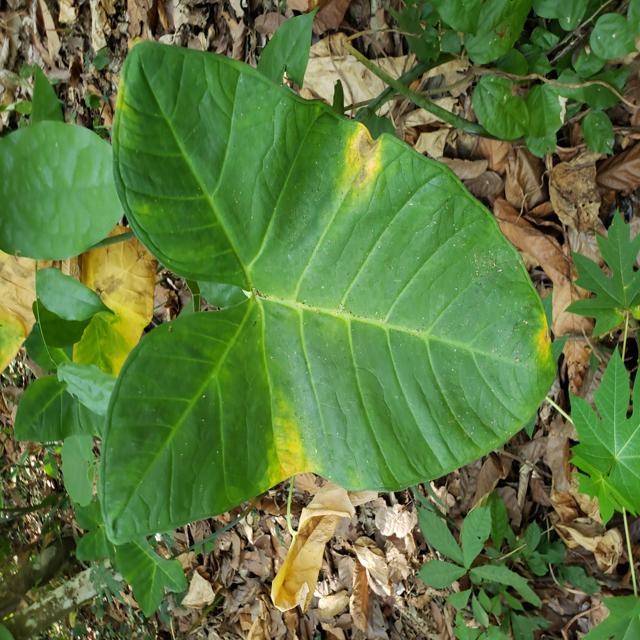
Label: Early_Blight